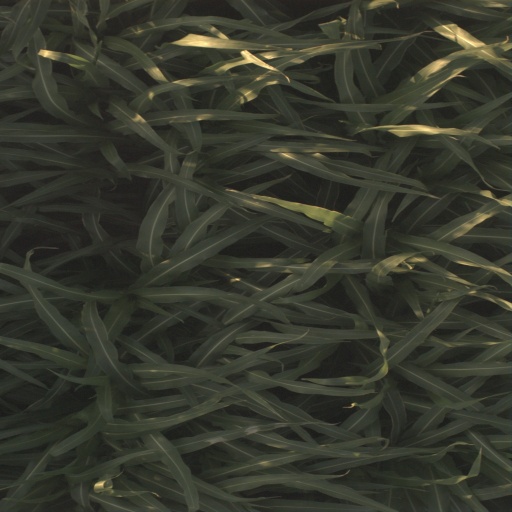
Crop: sorghum